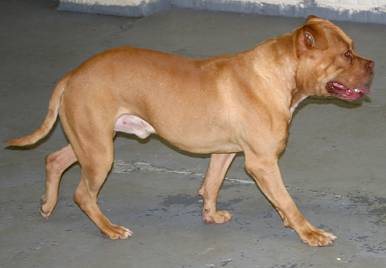
Label: dog